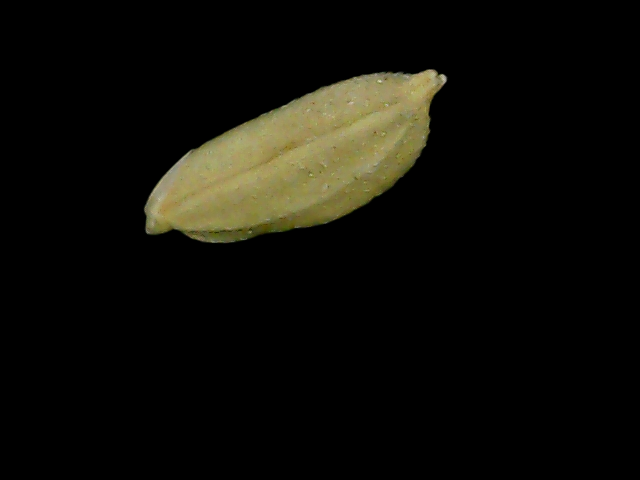
Rice variety: Bd76